Import scene

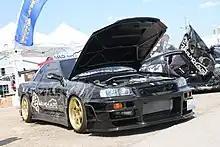
Modified Nissan R34 Skyline GT-R at Importexpo 2011

The import scene grew exponentially in the 1990s and 2000s with more Japanese imports internationally, better performance, and media and cultural influences such as the "Fast & Furious" film series and "Need for Speed" video games.